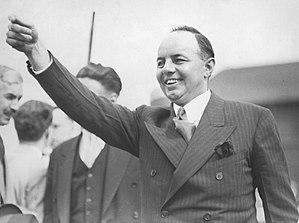
Mitchell Frederick Hepburn est un homme politique canadien. Il est le chef du Parti libéral de l'Ontario de 1930 à 1942 puis de 1944 à 1945. Il a été le premier ministre de l'Ontario, au Canada, de 1934 à 1942. Il fut le plus jeune premier ministre dans l'histoire de l'Ontario, élu à l'âge de 37 ans. Il était franc-maçon.
Cette page concerne des événements d'actualité qui se sont produits durant l'année 1934 dans la province canadienne de l'Ontario.
Le premier ministre de l'Ontario est le chef du gouvernement de la province canadienne de l'Ontario. Le premier ministre préside au Conseil exécutif en tant que premier ministre de la Reine.